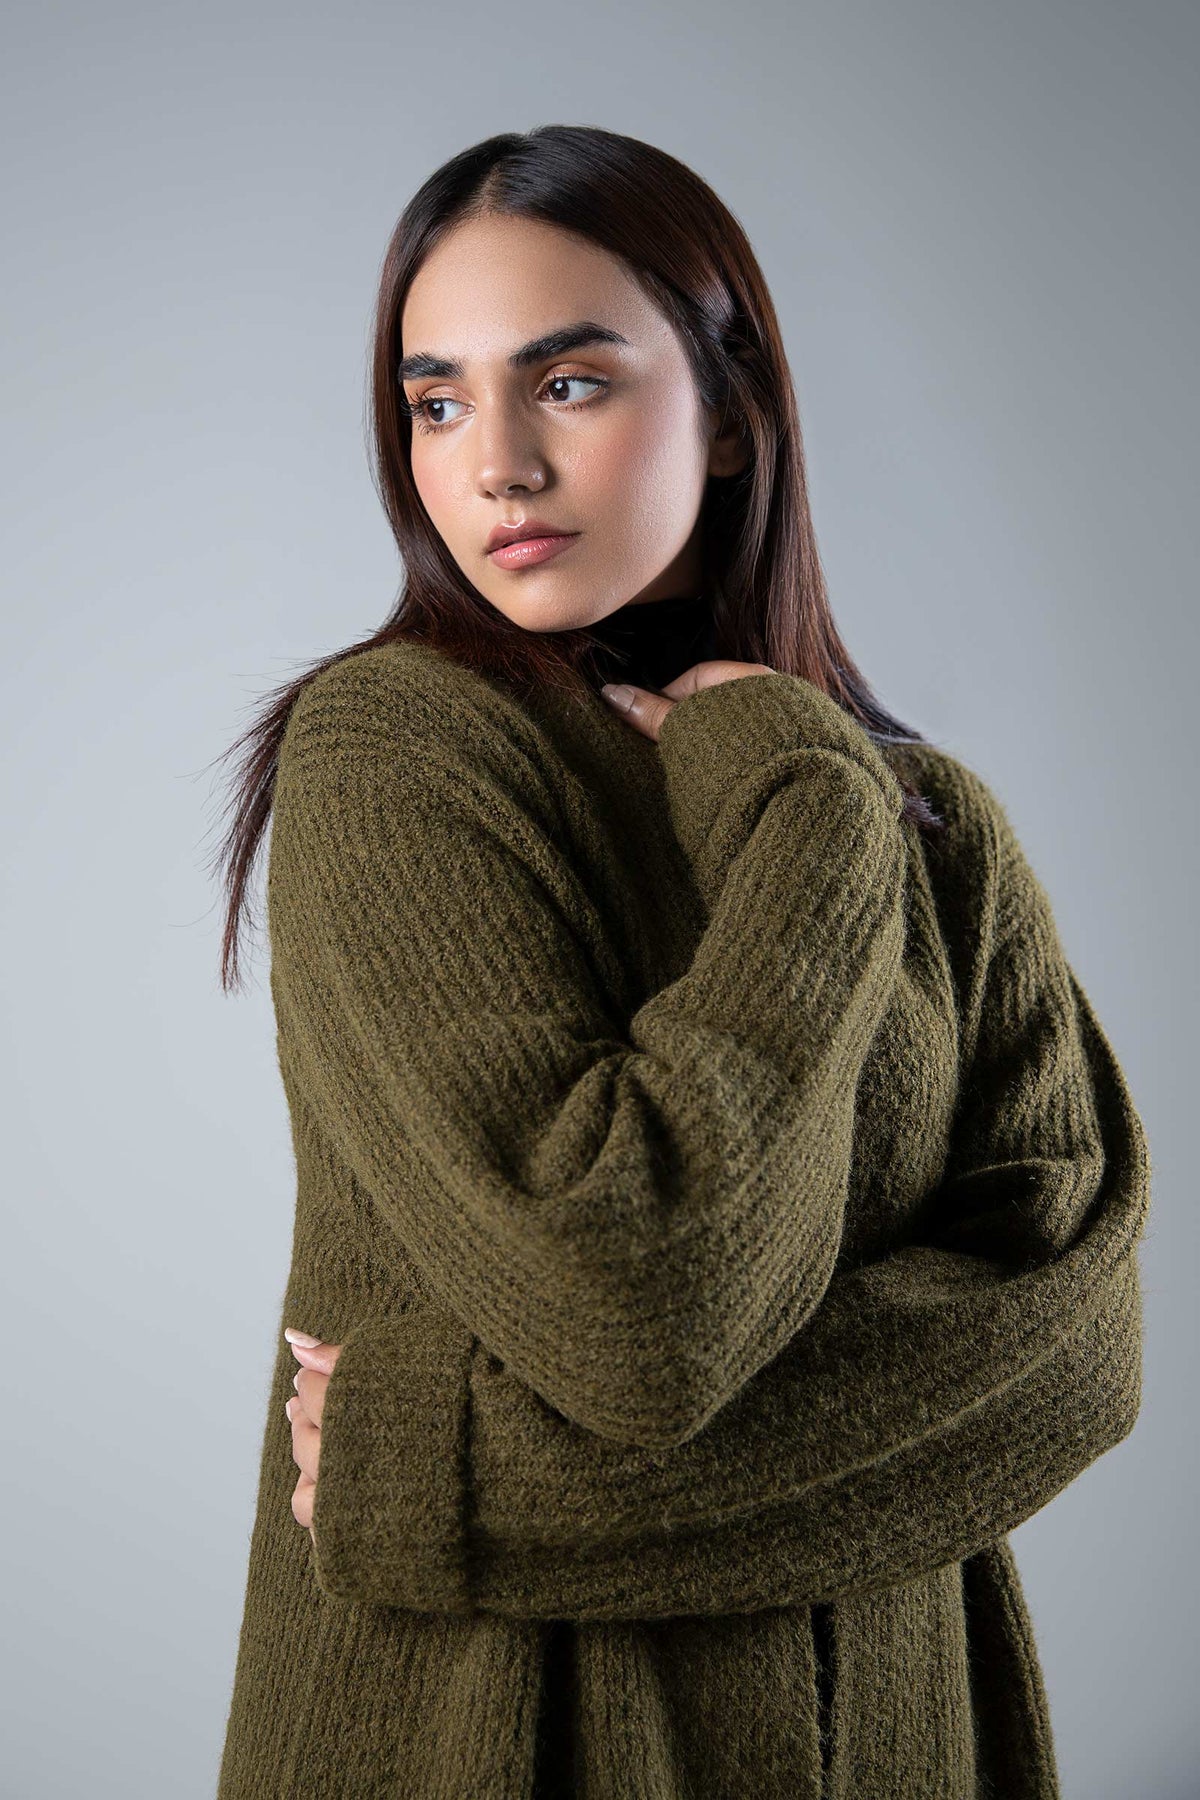
khaki chunky knit cardigan